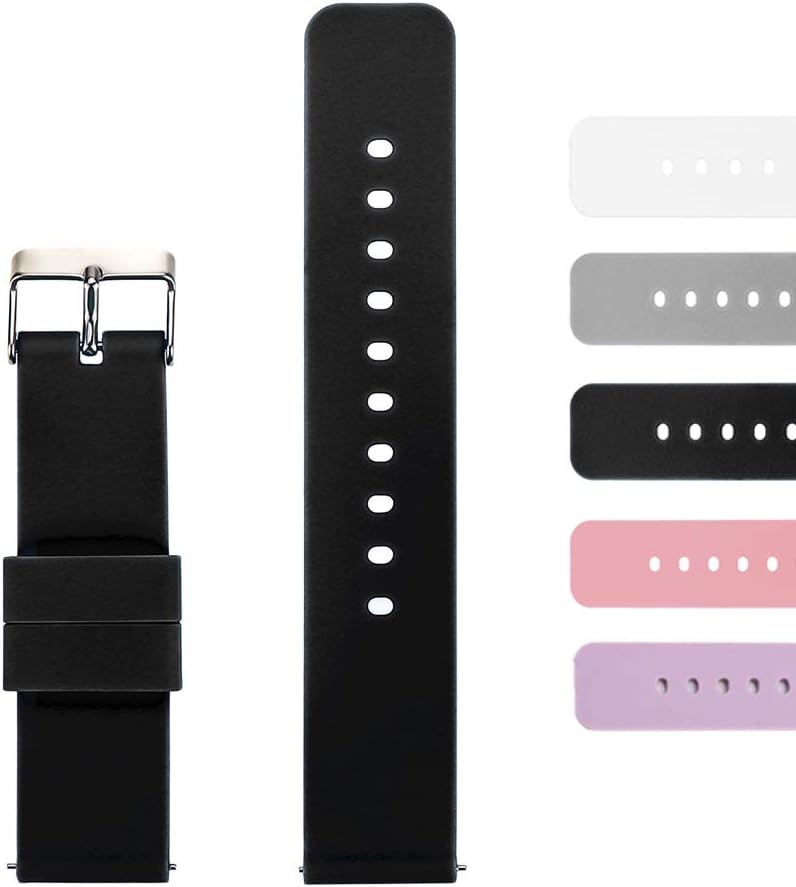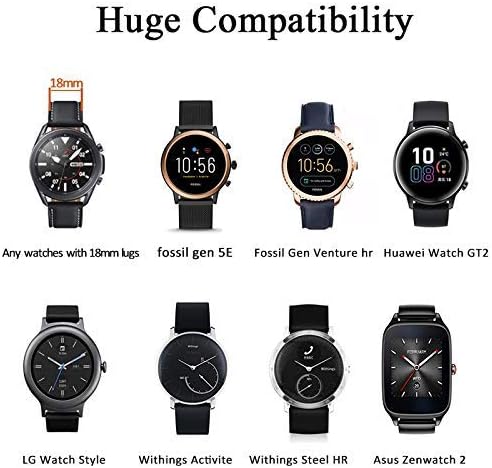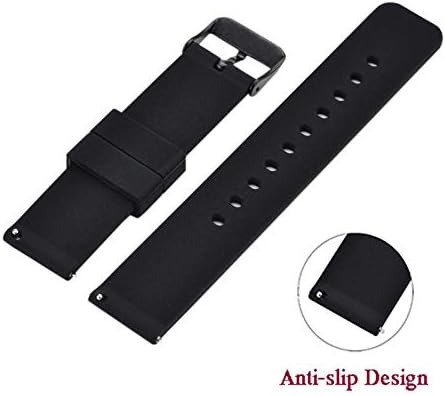
Classic for Fossil Gen 5E 42mm /Fossil Q Venture Gen 3/Q Venture HR Gen 4 Watch Bands，Withings Activite Pop Silicone Sport Strap Replacement vivoactive 3 Bands for Men/Women(18mm Watch Bands)
Category: Cell Phones & Accessories
Classic 18mm Smart Watch Bands features. *made of silicone,high quality, environmental and healthy,comfortable to wear *combine with fashion and casual features,suitable for daily,sport,fitness,formal event How to figure out what watchband width you need. A：find the size of the watchband Step 1. Remove your existing watch band Step 2. Using a ruler on the millimeter side, measure the "lugs" of the watch Step 3. Make sure you have selected this size and BEFORE you add it to your cart B:Compare the list of 18mm applicable models to find your watch. (Please note that not all suitable watches are listed) The list of 18mm applicable models.  Fossil :Women's Gen 5E 42mm,Women's Gen 3 Venture,Gen 4 Venture HR,Women's Sport 41mm（Not for 22mm Gen 4 Explorist HR, Gen 5E 44mm Smartwatch，Sport 43mm）  Withings (Nokia) ：Activité Pop,Activité Steel,Activité Sapphire, Steel HR 36mm  Garmin :vioactive 4s Smartwatch  Huawei : B5, Watch 1  Ticwatch : C2 Smartwatch  LG :Watch Style  Zenwatch 2 Small 1.45"  Michael :Kors - Access Runway Smartwatch  Nixon : Kensington 37mm / Siren SS, 36mm / Siren Other smart watch bands or traditional watch bands with 18mm lugs The customer service. Order now and enjoy our unconditional refund or risk-free refund. Services are provided within 12 months from the date of purchase. We will be responsible for all quality-related issues, based on REPLACEMENT or REFUND。
Features: [Premium Waterproof Material] The smart watch bands are made of skin-friendly silicone material, waterproof and sweatproof, allow your wrist to breathe freely and keep it dry regardless of sports or daily work. Very soft and comfortable to wear. | [Easy to Install and Removal]Easy and direct installation and one button removal.The band for Watch comes with watch lugs on both ends, which locks onto Smart Watch interface precisely and securely.Adjustable designed to fit wrists 5.75" to 8" | [Fit for many occasions]This strap is fashionable, classic and skin-friendly, and suitable for sports, going out, office, daily, and party. It is an perfect gift for friends and family. | [Compatible model] This strap is compatible with Fossil Gen 5E 42mm /Gen 4 Q Venture HR /Fossil Gen 3 Q Venture,Withings Activite/Pop/Sapphire/Steel/Steel HR 36mm,LG Watch Style，Garmin Vivomove 3S 39mm。And other watches with 18mm Lug. | [After-sales Service] We provide friendly after-sales service.If you have any questions about the watch bands, don't hesitate to contact us immediately, we will give you a quick response within 24 hours.